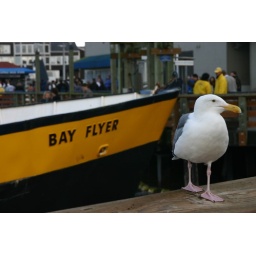
I saw this bird sitting in front of this boat and thought it was very appropriate.